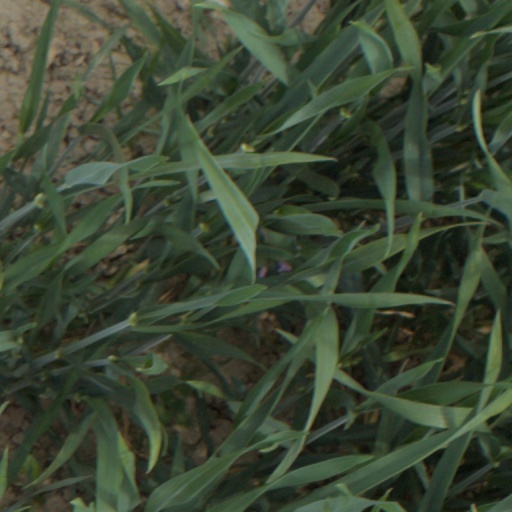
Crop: wheat